HP Photosmart

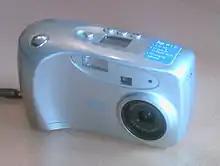
HP PhotoSmart 612

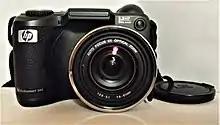
HP PhotoSmart C945 (V01.47)

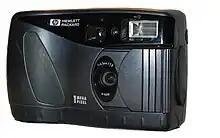
Hewlett Packard HP Photosmart C200 1 Megapixel Digital Camera.

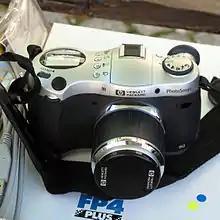
HP PhotoSmart C912

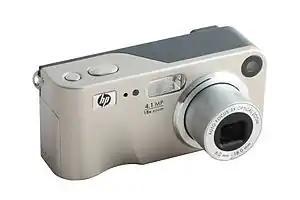
HP Photosmart M407

HP PhotoSmart C200 (C7294A) – identical to Konica Q-M200